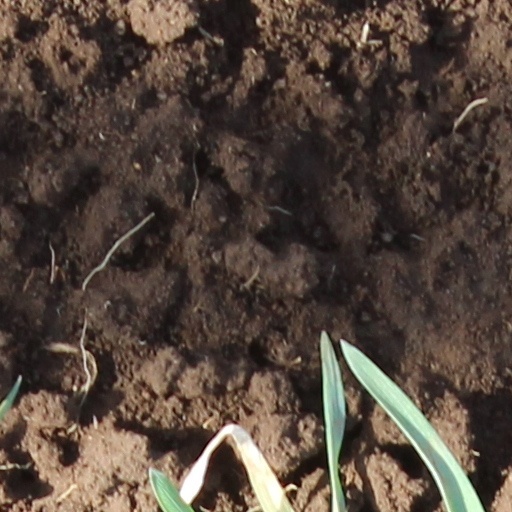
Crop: wheat